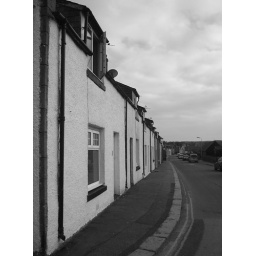
A black and white shot looking along a street in Port Erroll.